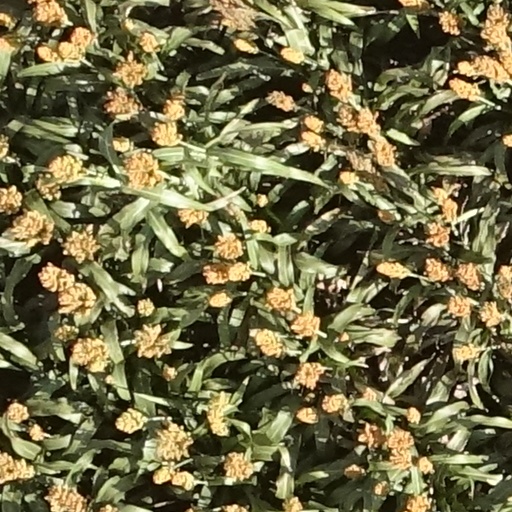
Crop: sorghum